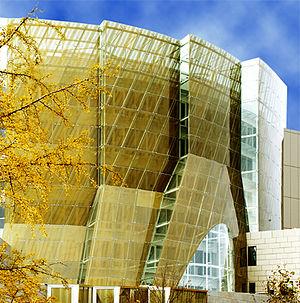
Ambassade de Pékin, Chine
Alain Sarfati, né le 23 mars 1937 à Meknès au Maroc, est un architecte et urbaniste français, auteur de multiples réalisations et dont le travail a été récompensé par divers prix. Il a enseigné l’architecture à l’École des beaux-arts de Paris jusqu’en 2005.